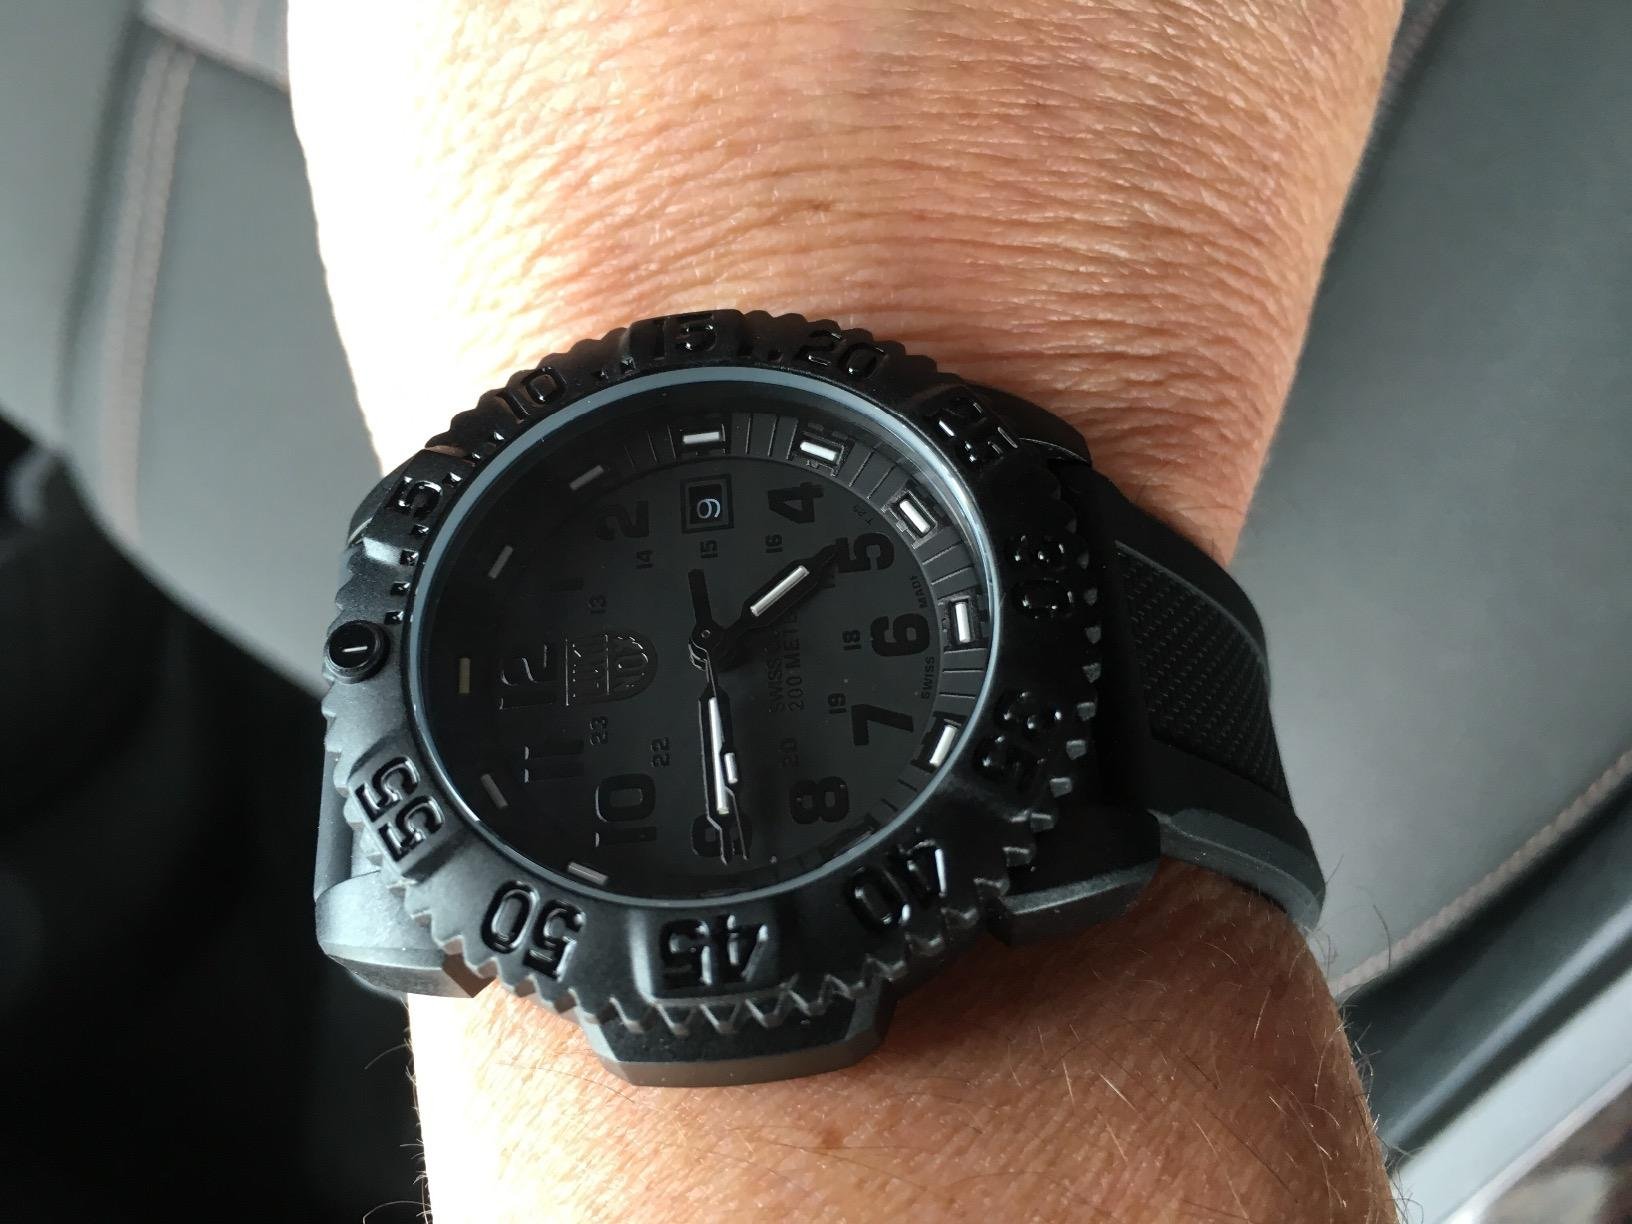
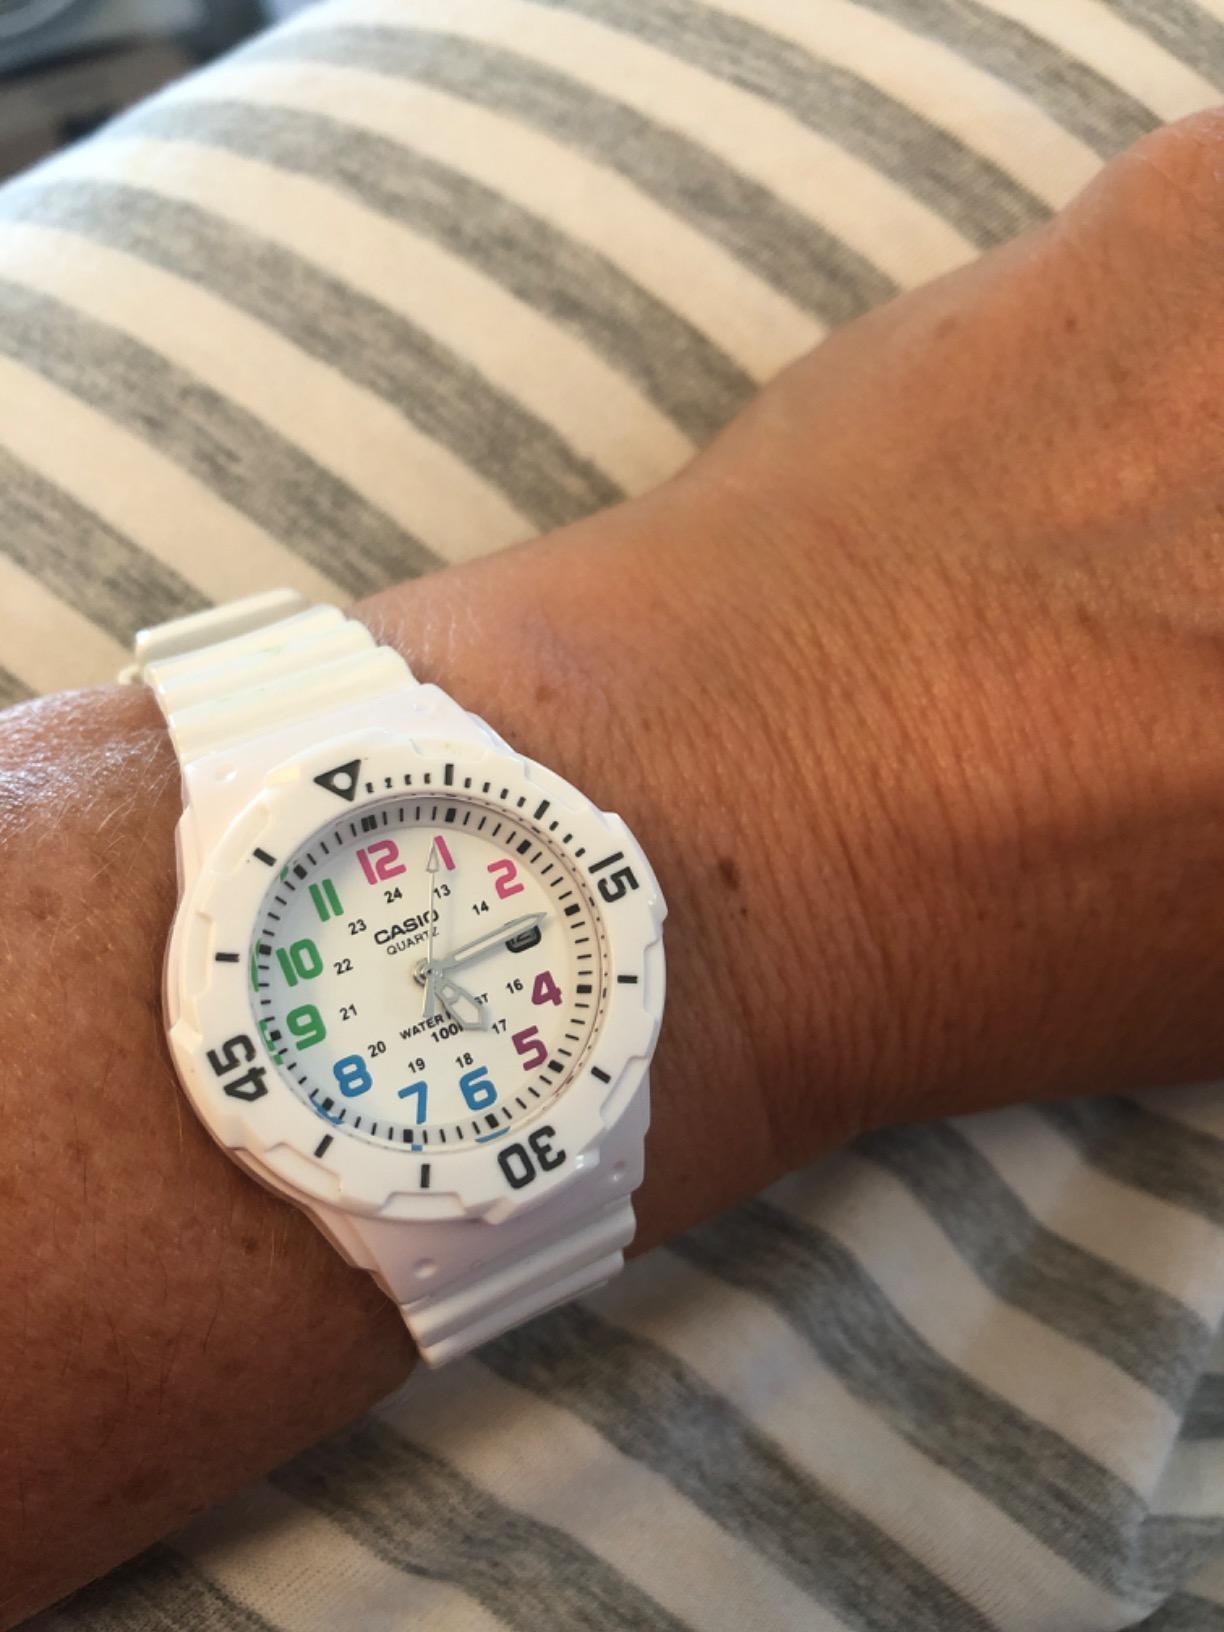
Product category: accessories_watch
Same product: no